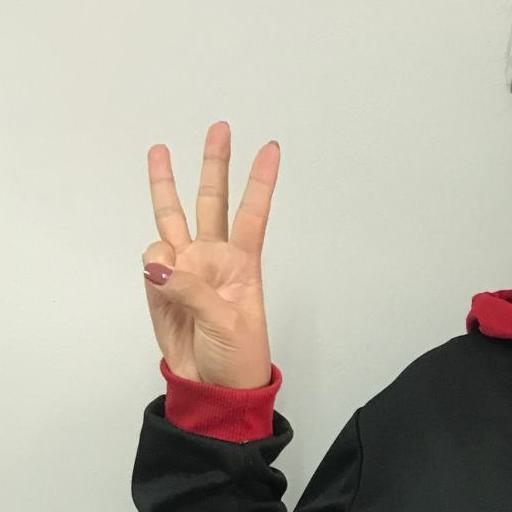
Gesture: three